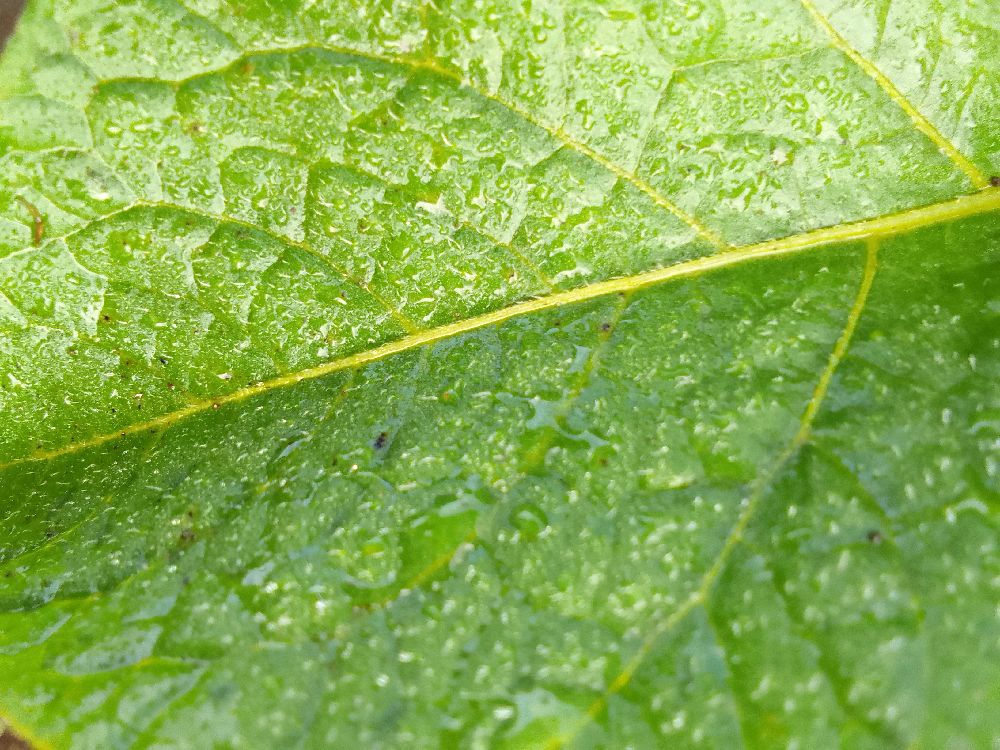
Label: Healthy